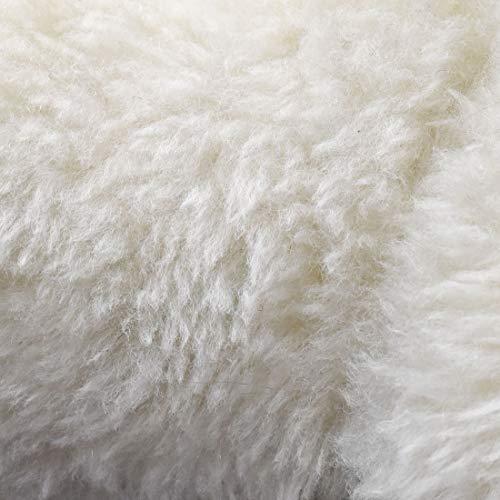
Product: Hansa Little Lamb Sheep Plush Animal Toy, Approximately 18"
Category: Toys & Games | Stuffed Animals & Plush Toys | Plush Figures
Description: Item measures approximately 18 inches.
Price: $25.85
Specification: ProductDimensions:7.2x5.5x17.6inches|ItemWeight:5.6ounces|ShippingWeight:5.6ounces(Viewshippingratesandpolicies)|DomesticShipping:ItemcanbeshippedwithinU.S.|InternationalShipping:ThisitemcanbeshippedtoselectcountriesoutsideoftheU.S.LearnMore|ASIN:B000PJAOEI|Itemmodelnumber:177242|Manufacturerrecommendedage:8-15years